Women's club movement in the United States

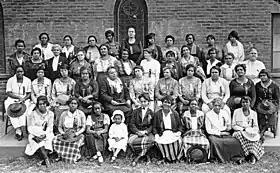
First Convention of the Montana Federation of Negro Women's Clubs, Butte, Montana, August 3, 1921

Prior to the founding of the first Progressive era women's clubs, Sorosis and the New England Women's Club, most organizations for women were auxiliaries of groups for men or were church-related. Jane Cunningham Croly of the General Federation of Women's Clubs (GFWC) wrote in 1898 that women were first able to reach out of their homes through religious institutions.